Wallendorf-Pont

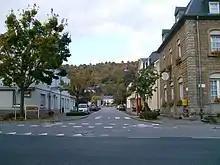

Wallendorf-Pont is a village in the commune of Reisdorf, in eastern Luxembourg. , the town has a population of 268.